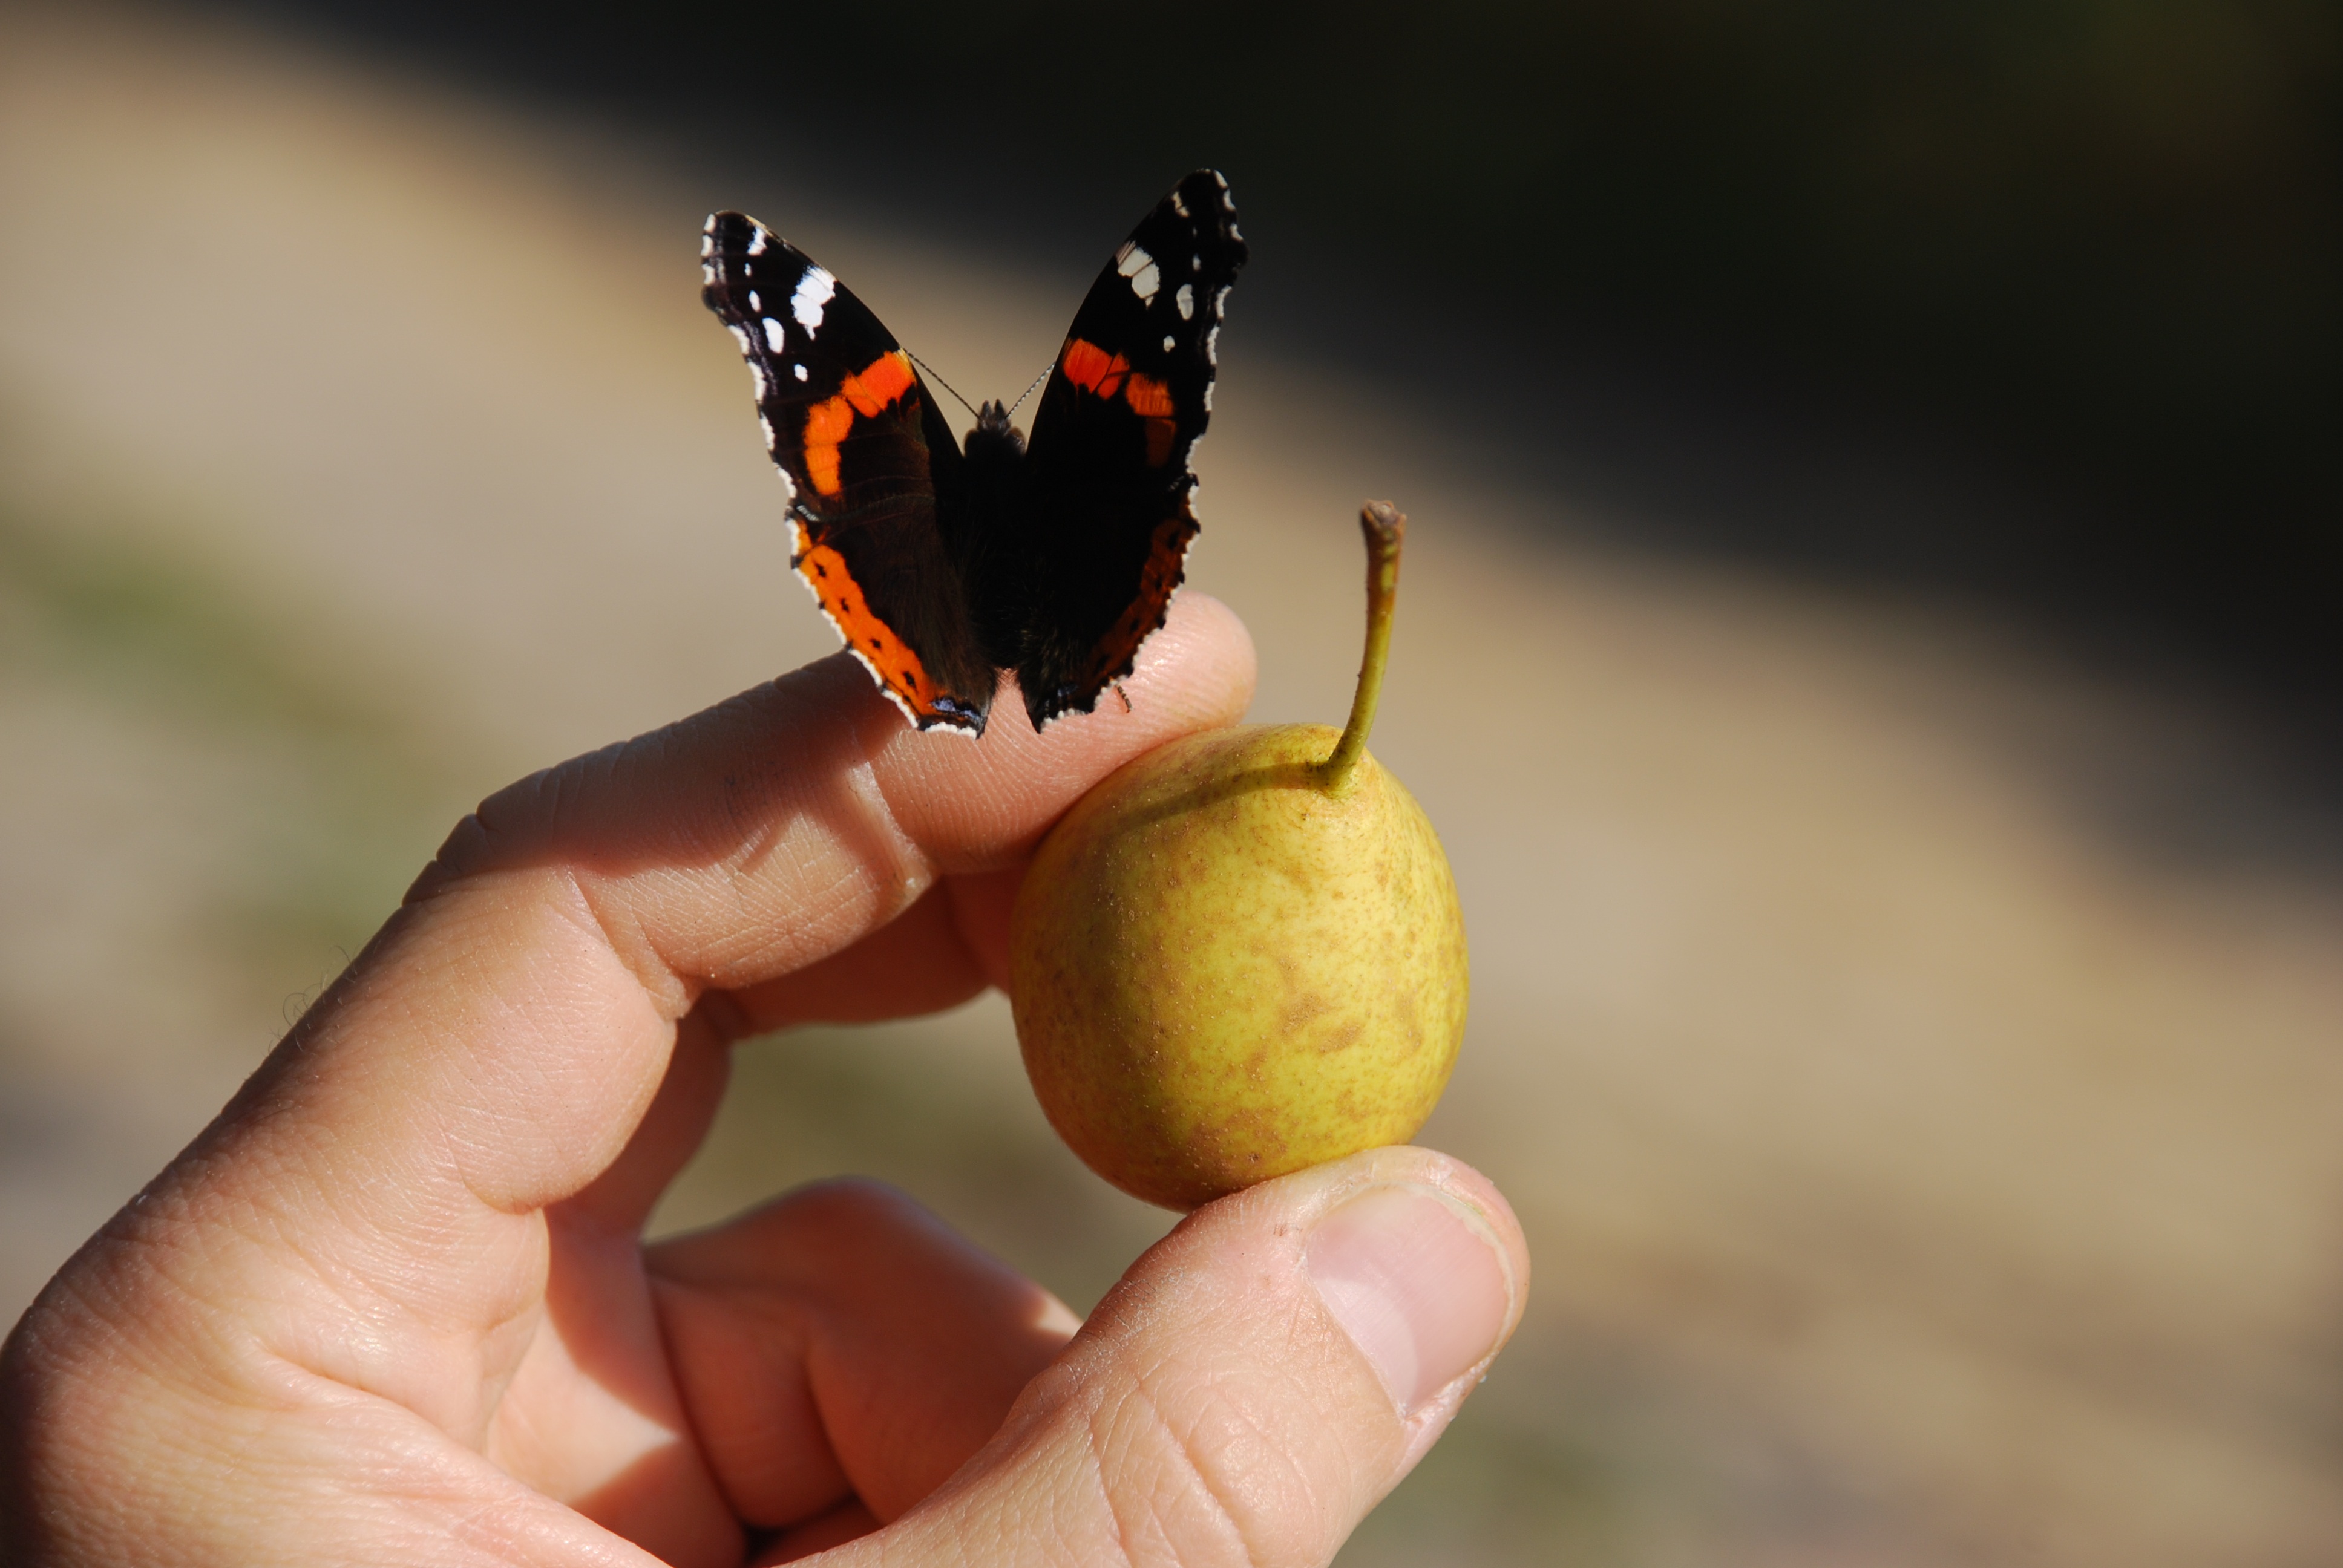
hand, fruit, insect, butterfly, invertebrate, macro photography, arthropod, pollinator, membrane winged insect, moths and butterflies